Constitution of the United Kingdom

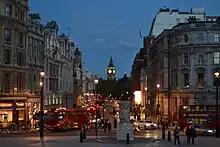
Whitehall hosts the major offices of the British government, led by cabinet ministers. Facing towards Big Ben is a statue of Charles I, who was executed in 1649 following the English Civil War.

The independence of the judiciary is one of the cornerstones of the constitution, and means in practice that judges cannot be dismissed from office. Since the Act of Settlement 1700, no judge has been removed, as to do so the King must act on address by both Houses of Parliament. It is very likely that a judge would never be dismissed, not merely because of formal rules but a "shared constitutional understanding" of the importance of the integrity of the legal system. This is reflected, for example, in the "sub judice" rule that matters awaiting decision in court should not be prejudged in a Parliamentary debate. The Lord Chancellor, once head of the judiciary but now simply a government minister, also has a statutory duty to uphold the independence of the judiciary, for instance, against attacks upon their integrity by media, corporations, or the government itself.